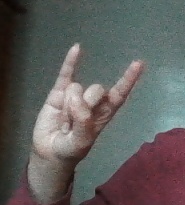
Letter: la